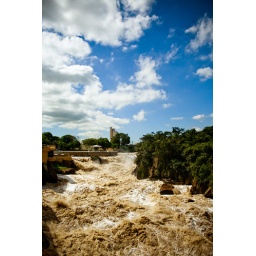
I posted this in black and white earlier, but I really like the color version too.